Evidently Chickentown

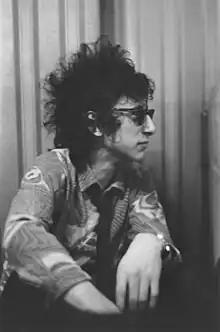
John Cooper Clarke in 1979

"Evidently Chickentown" is a poem by the English performance poet John Cooper Clarke. The poem uses repeated profanity to convey a sense of futility and exasperation. Featured on Clarke's 1980 album "Snap, Crackle & Bop", the realism of its lyrics is married with haunting, edgy arrangements.